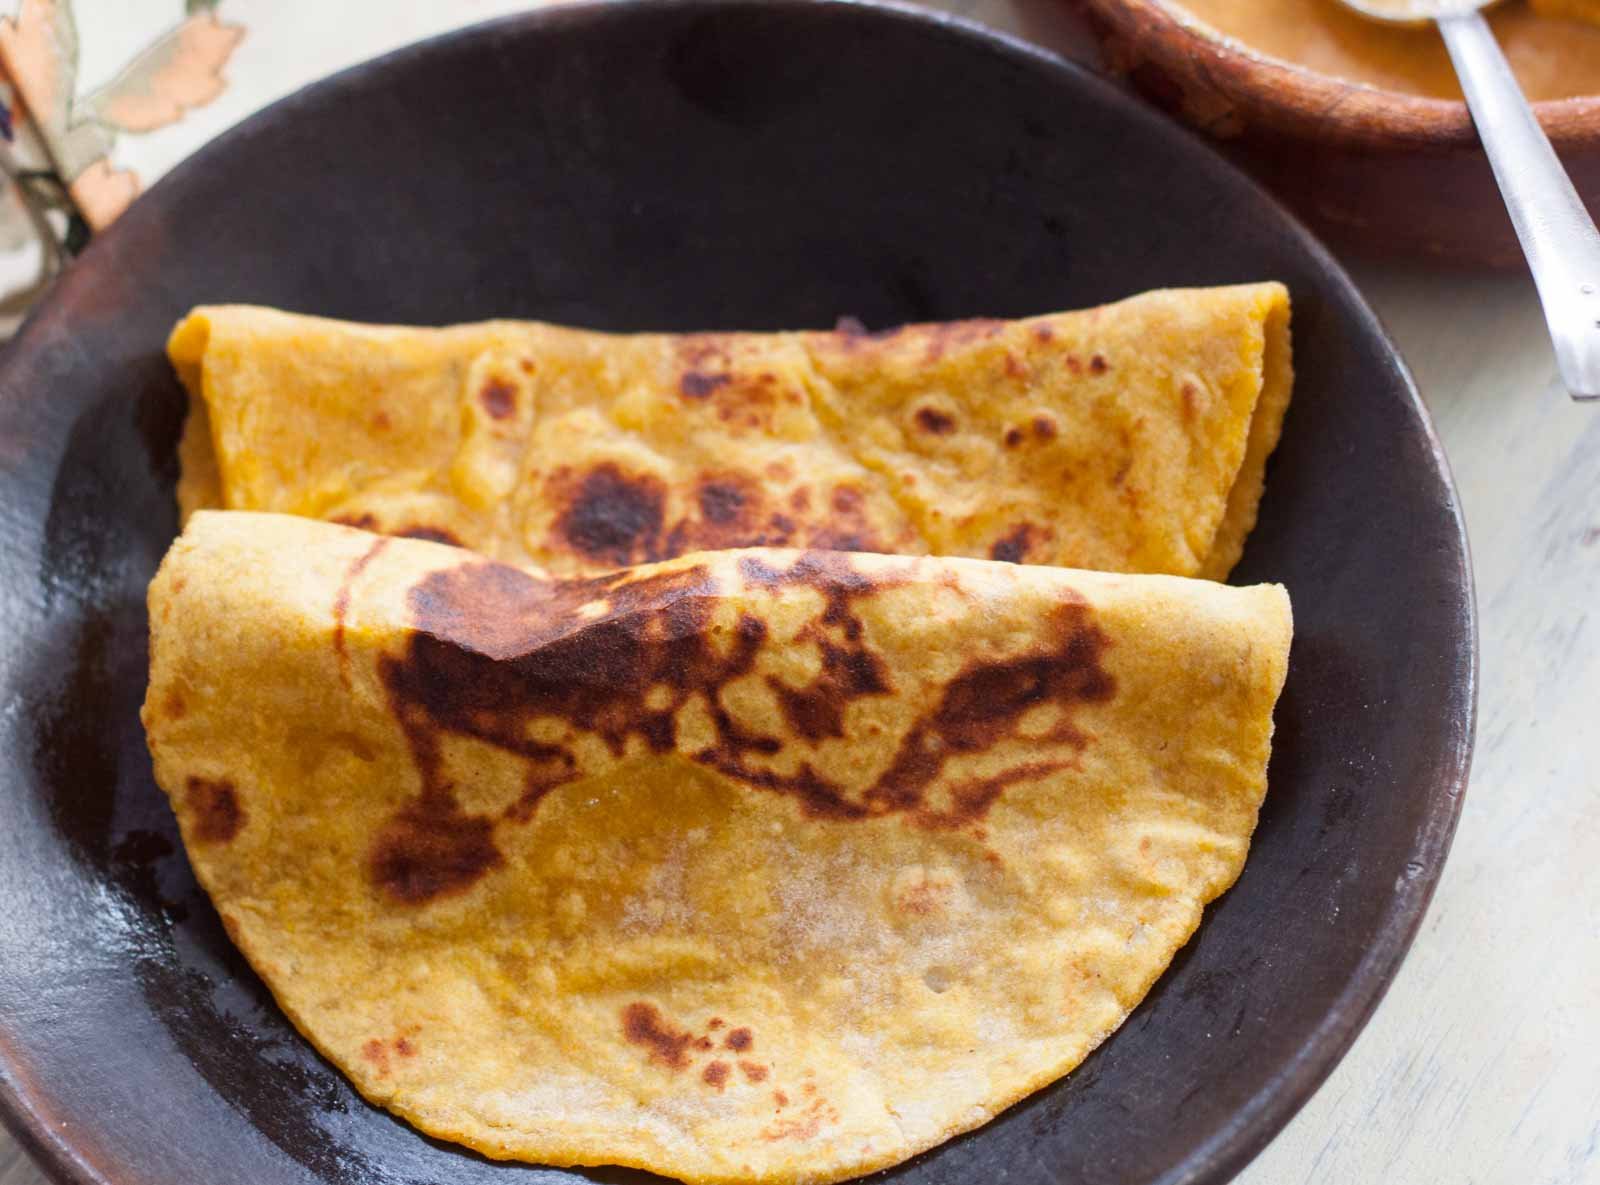
Dish: chapati